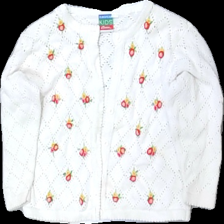
View: front
Type: Cardigan
Category: Children
Brand: Lindex
Colors: White, Green, Yellow, Red, Pink
Material: 100% bomull
Pattern: Floral print
Cut: C-collar
Size: 110
Season: All
Stains: Major
Holes: Major
Damage: smuts fläck
Damage location: middle right
Damage 2: smuts fläckar på ärmslut
Damage 2 location: middle left
Damage 3: smuts fläckar på ärm
Damage 3 location: middle right
Price range: <50
Recommended usage: Export
Description: cardigan med vitna knappar